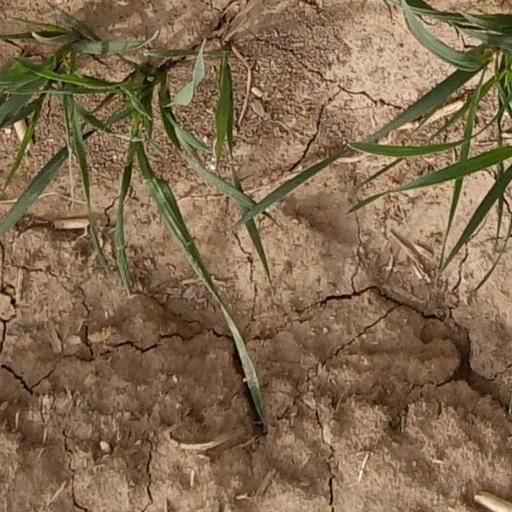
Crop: wheat